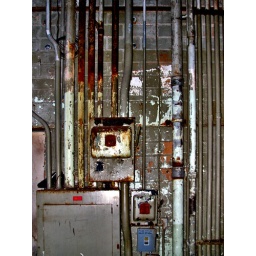
Lots of wires in conduits running to and from electrical boxes and breakers.